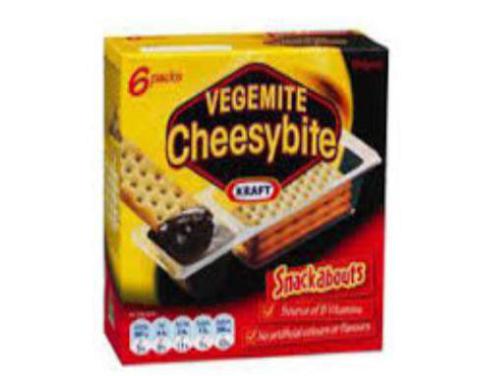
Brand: cheesybite
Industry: Food